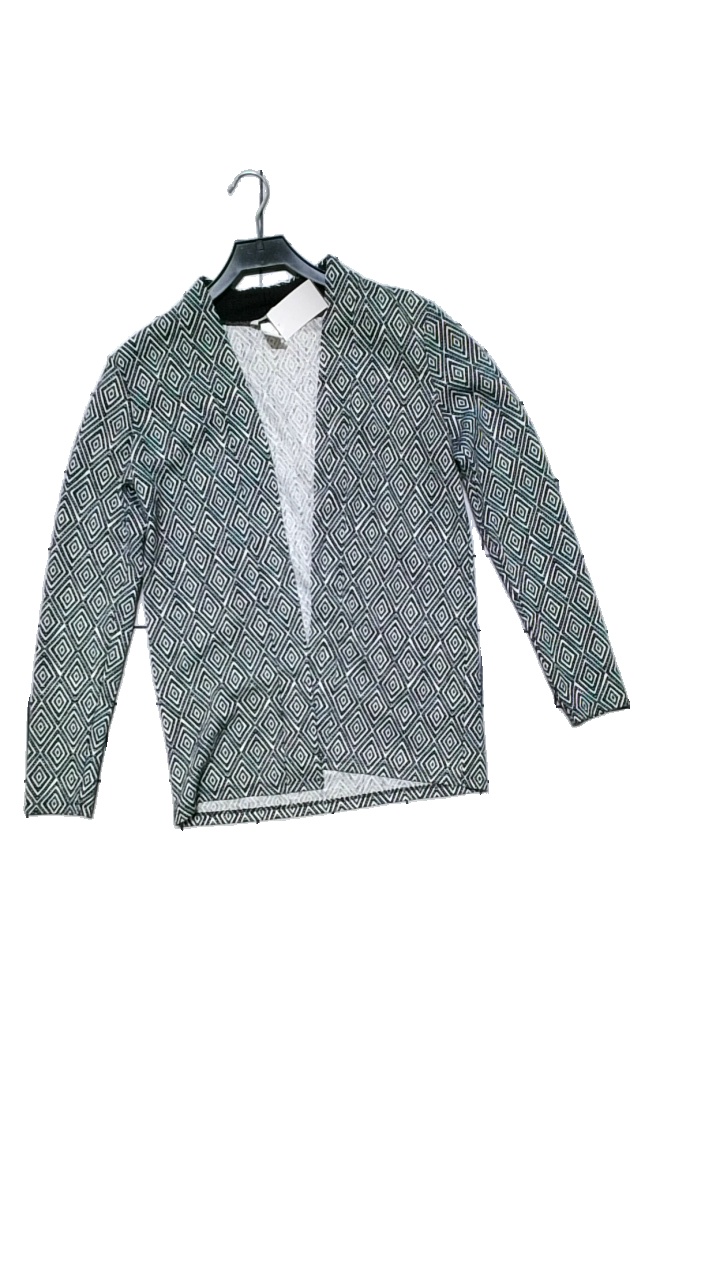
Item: Top (Ladies)
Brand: H&m
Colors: Black, White
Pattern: Geometric print
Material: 97% polyester, 3% elastane
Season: All
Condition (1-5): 3
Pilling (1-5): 3
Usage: Reuse
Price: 50-100